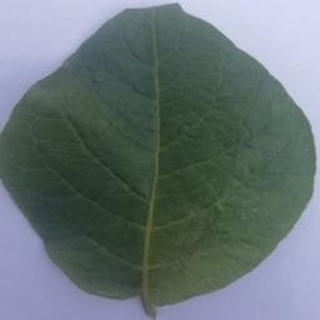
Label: healthy_potato